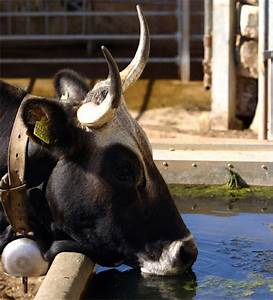
Label: mucca